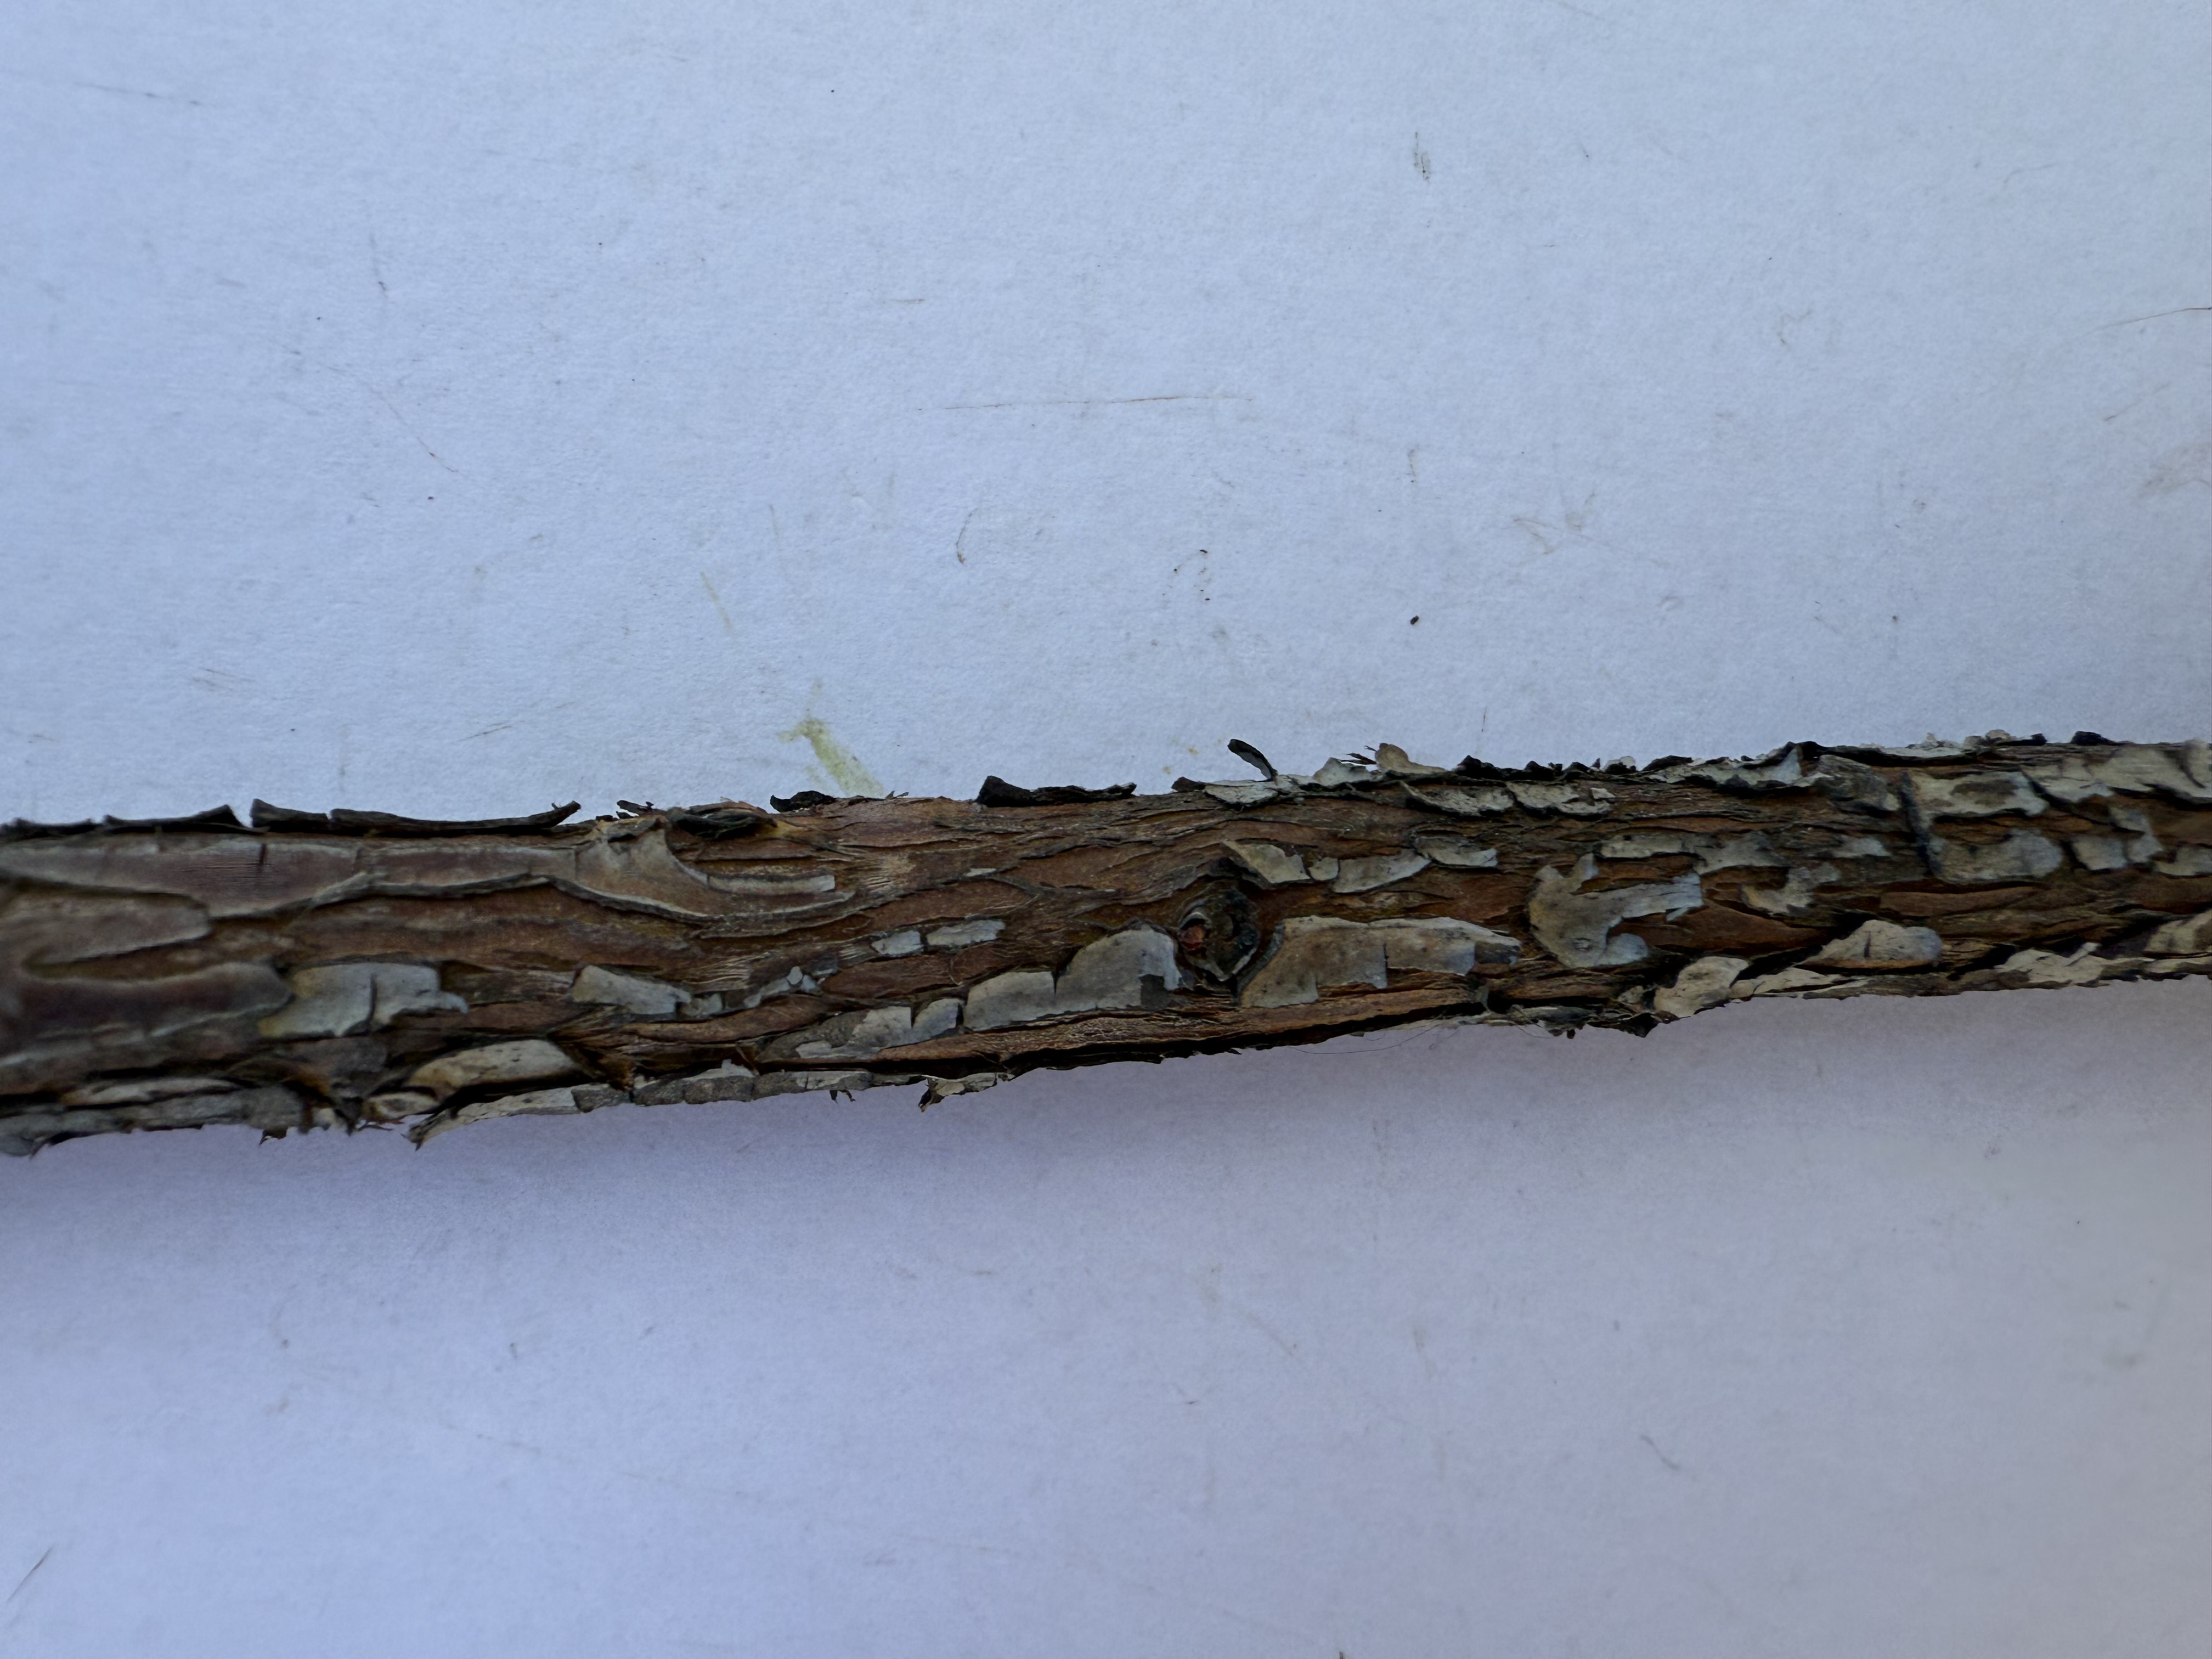
Variety: Wild Strawberry